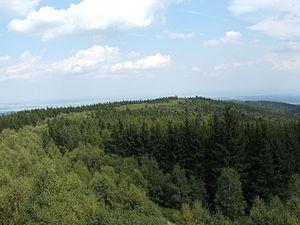
L'Írott-kő est un sommet de Hongrie culminant à 882 mètres d'altitude. La partie autrichienne culmine à 879 mètres. Point culminant du massif de Kőszeg, il est considéré de ce point de vue comme le sommet le plus oriental des Alpes.